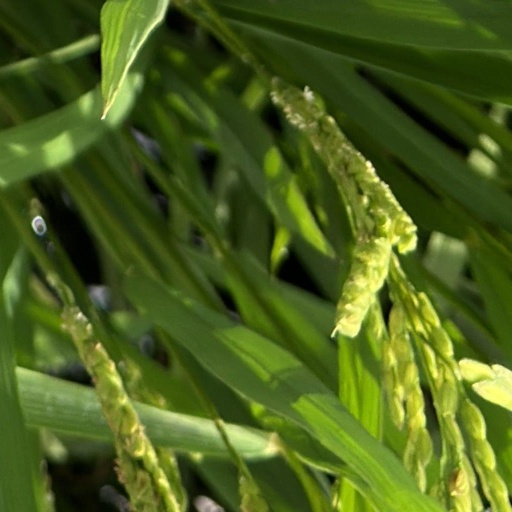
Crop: rice